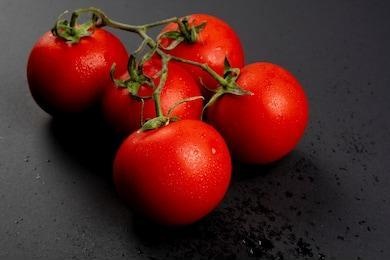
Label: tomato